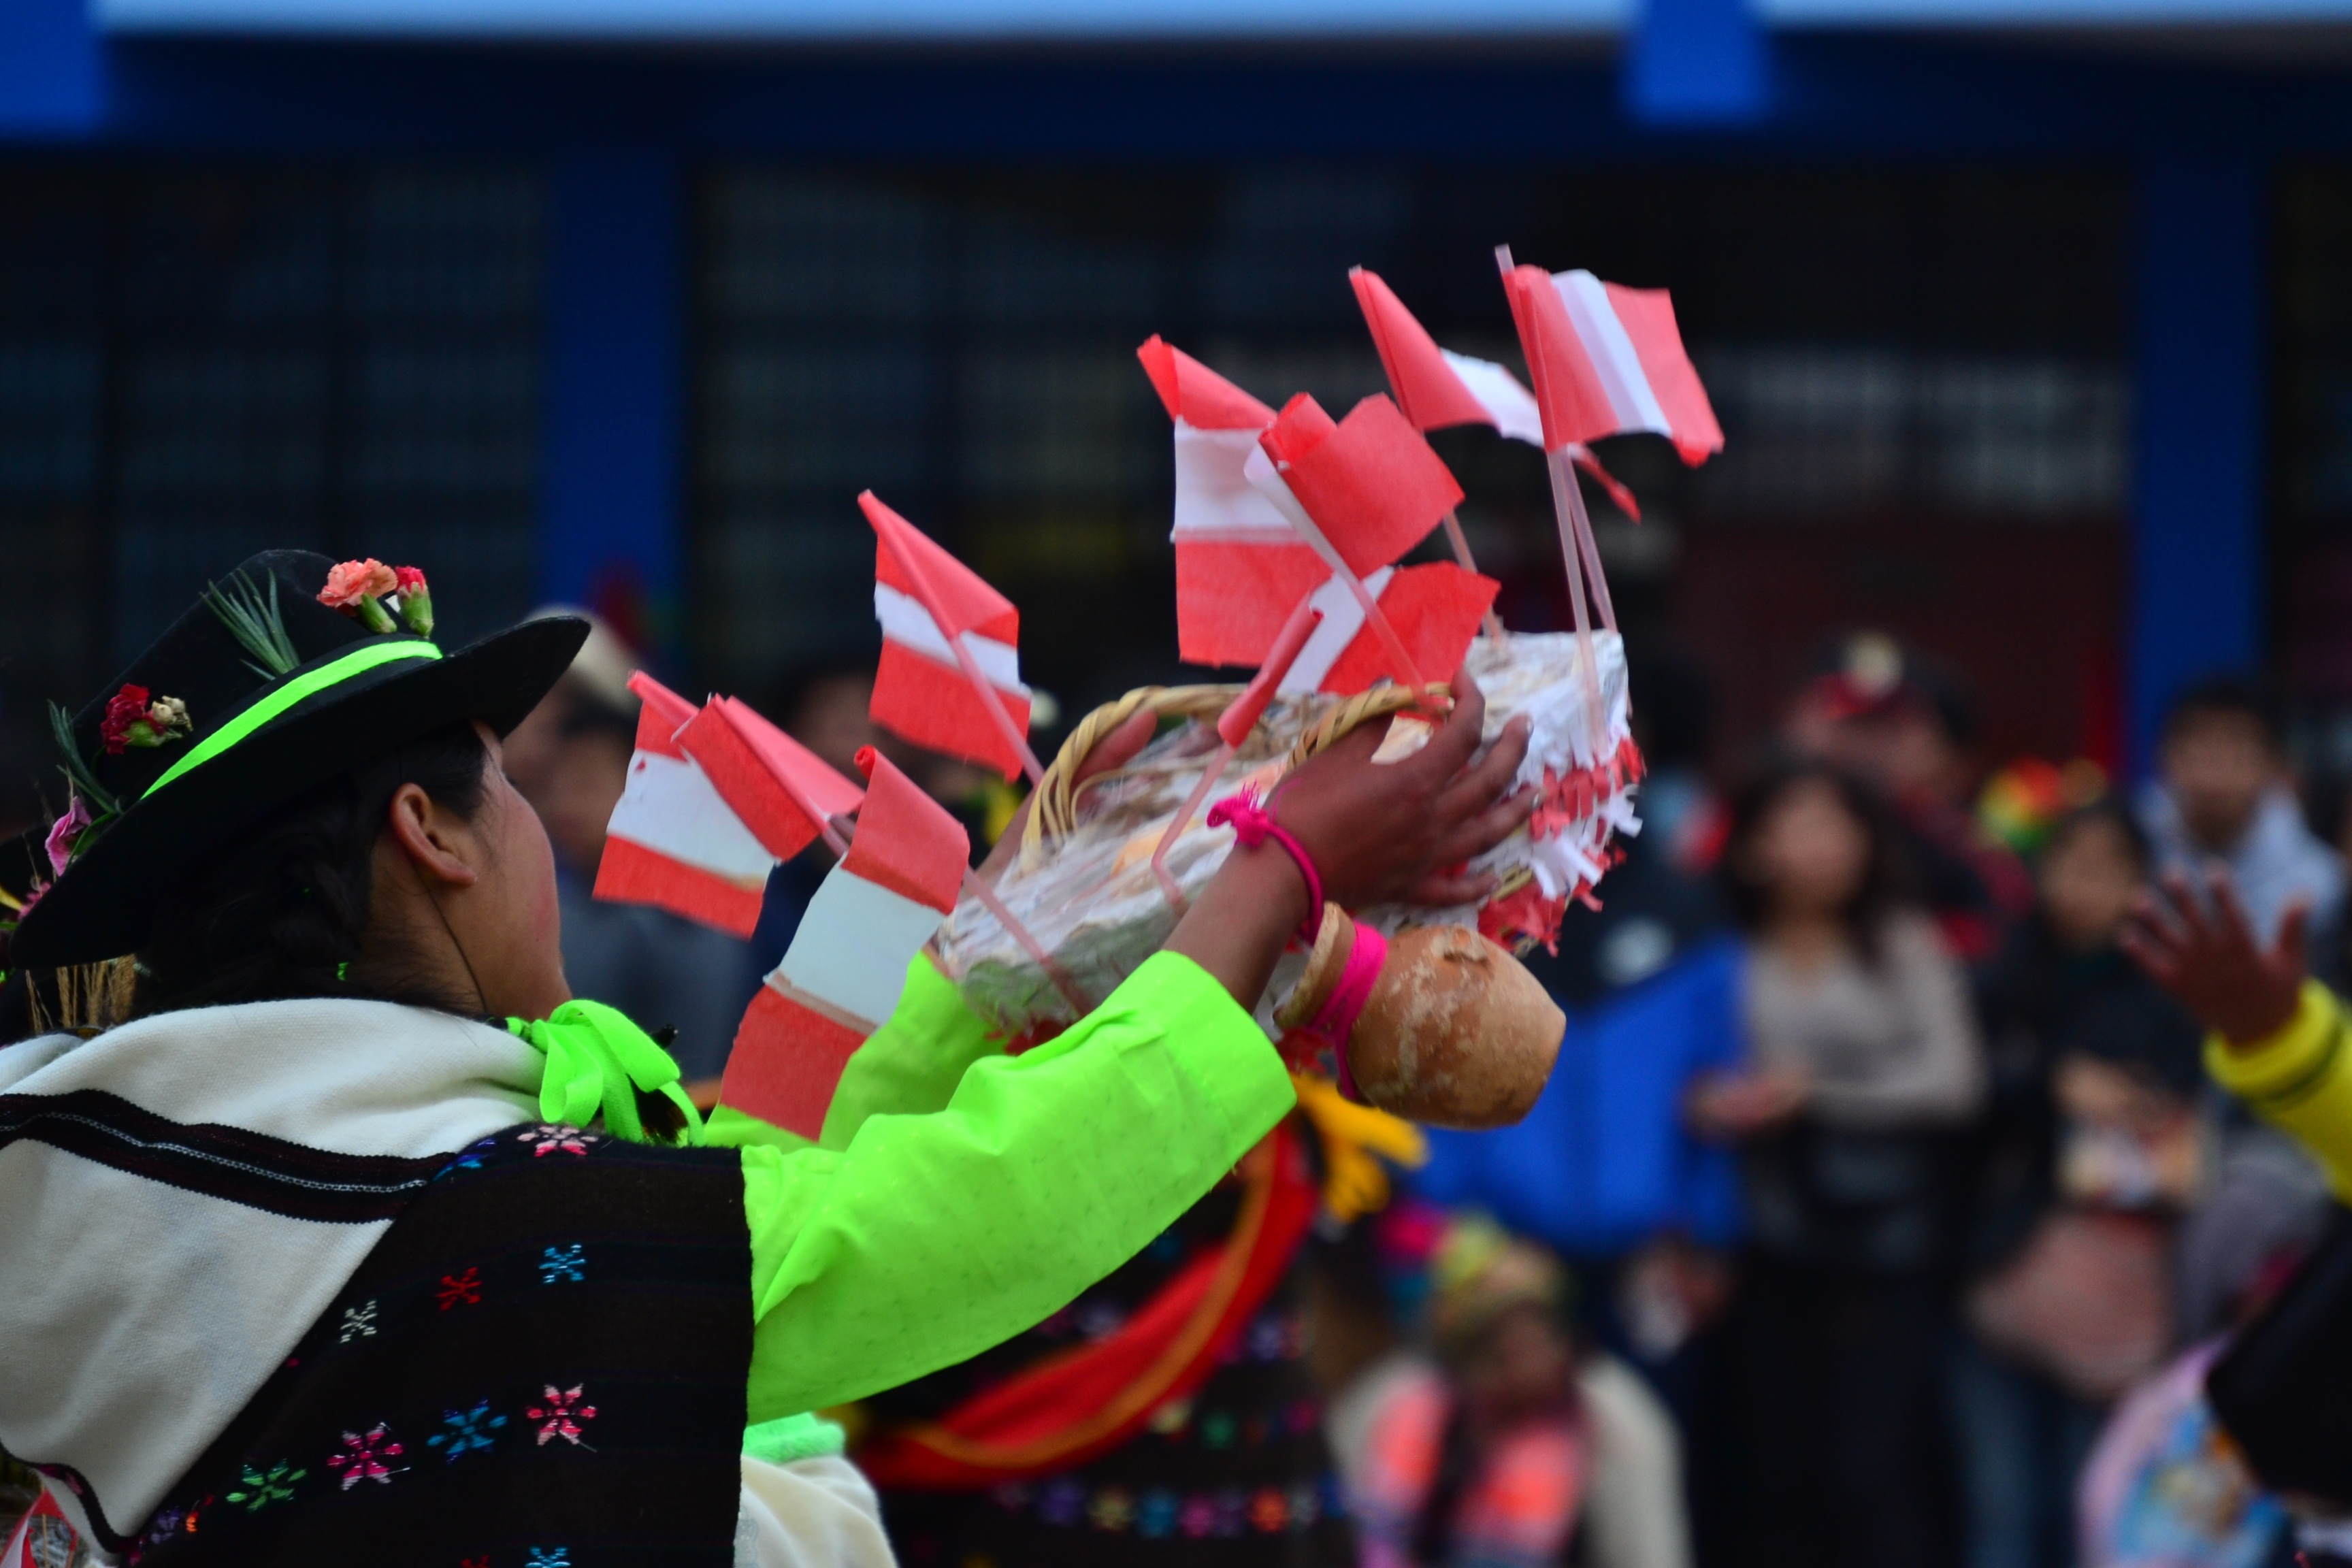
dance, peru, festival, colors, event, tradition, folklore